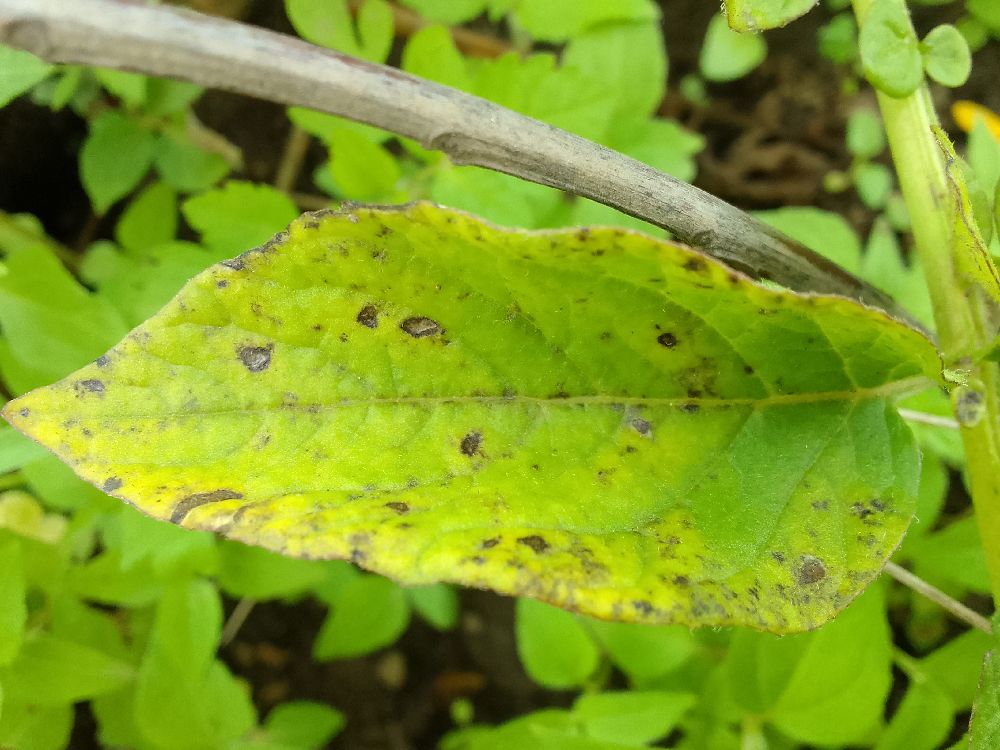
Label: Early blight